Samuel Rostill Lines

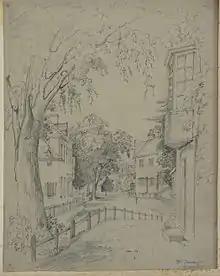
Allesley, Warwickshire, 1828/9, by Lines

Samuel Rostill Lines (15 January 1804 – 9 November 1833; sometimes listed as Samuel Restell Lines) was an English painter and illustrator.